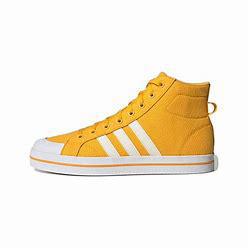
Brand: adidas
Model: neo Adidas NEO Bravada